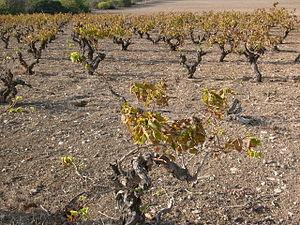
L'ofthalmo est cépage noir, originaire de Chypre. Assez rare, il donne des vins rouges, doux et légers, qui sont le plus souvent utilisés en assemblage.
La viticulture à Chypre est très certainement une des plus anciennes du monde méditerranéen comme en attestent les découvertes archéologiques récentes. Le vin produit sur l'île entra très tôt dans la mythologie grâce à Aphrodite, native de Chypre, et à Dionysos, dieu du vin, dont les mosaïques à Paphos montrent l'importance du culte qui lui était porté. De plus l'île peut se targuer, avec la Commandaria de posséder la plus ancienne appellation au monde. Ce vin, découvert lors des croisades fut, tout au cours du Moyen Âge considéré comme le meilleur et le roi Philippe-Auguste le fit pape de sa cave. Devenu le royaume de la maison de Lusignan, Chypre pendant quatre siècles fut la plaque tournante du commerce entre l'Occident et les comptoirs d'Orient. Passée ensuite sous la domination de Venise, elle fut intégrée à l'empire ottoman de 1571 à 1878. Ce fut une période défavorable pour ses vins. Les Anglais ayant récupéré l'île aux Turcs, permirent un renouveau à la viticulture. Entre la première et la seconde guerre mondiale, le vin produit se vendit en vrac sans problème.